Ancient Africa

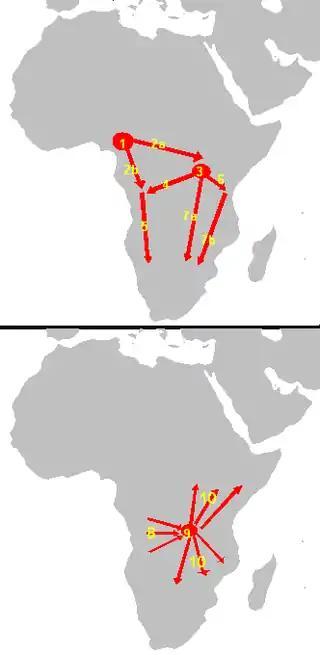
1=3000 – 1500 BC origin2=c. 1500 BC first migrations 2.a=Eastern Bantu, 2.b=Western Bantu3=1000 – 500 BC Urewe nucleus of Eastern Bantu4 – 7=southward advance9=500 BC – 0 Congo nucleus10=0 – 1000 CE last phase

Dhar Tichitt and Oualata in present-day Mauritania figure prominently among the early urban centers, dated to 2,000 BC. About 500 stone settlements litter the region in the former savannah of the Sahara. Its inhabitants fished and grew millet. It has been found Augustin Holl that the Soninke of the Mandé peoples were likely responsible for constructing such settlements. Around 300 BC the region became more desiccated and the settlements began to decline, most likely relocating to Koumbi Saleh. Architectural evidence and the comparison of pottery styles suggest that Dhar Tichitt was related to the subsequent Ghana Empire. Djenné-Djenno (in present-day Mali) was settled around 300 BC, and the town grew to house a sizable Iron Age population, as evidenced by crowded cemeteries. Living structures were made of sun-dried mud. By 250 BC Djenné-Djenno had become a large, thriving market town. Towns similar to that at Djenne-Jeno also developed at the site of Dia, also in Mali along the Niger River, from around 900 BC.